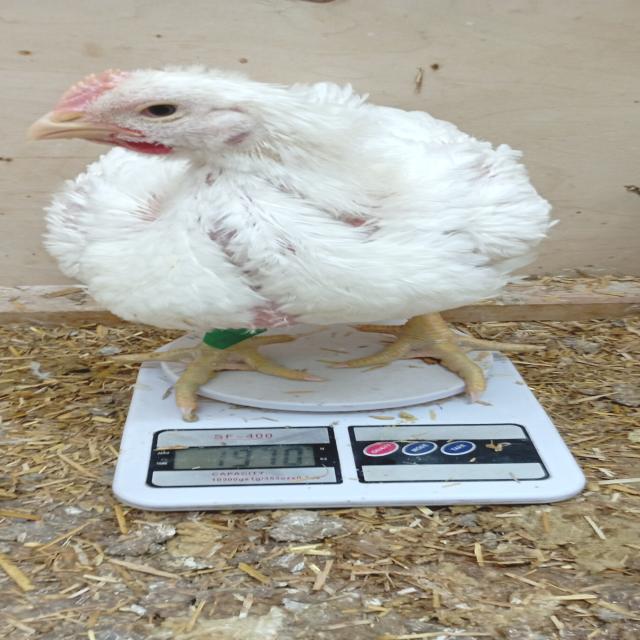
Weight: 1986 g